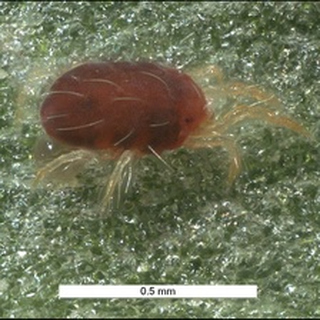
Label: wheat_mite